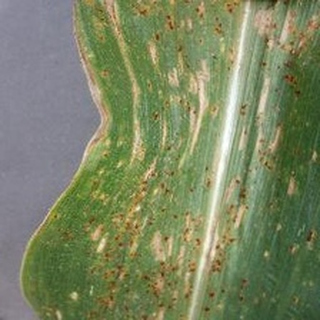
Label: corn_gray_leaf_spot